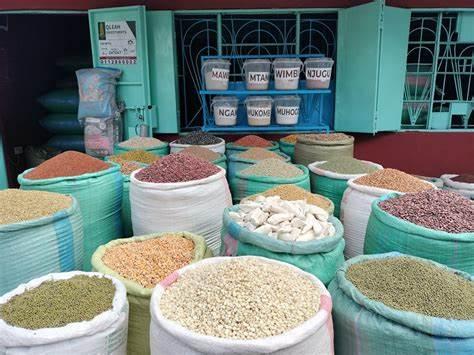
Viroba vilivyopangwa mbele ya nyumba huku ndani tayari vikiwa vimeshajazwa bidhaa za chakula, kama mahindi, maharage, mihogo na ulezi, kwaajili ya wateja.